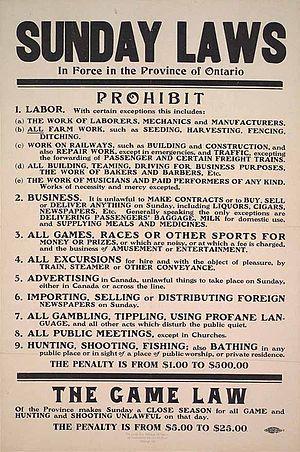
Le repos dominical en France est la pratique, en France, d'observer un jour de repos le dimanche.